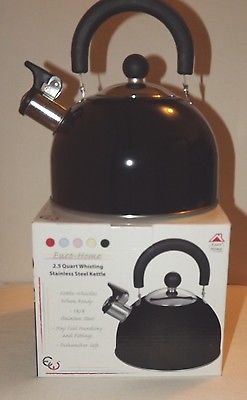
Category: kettle